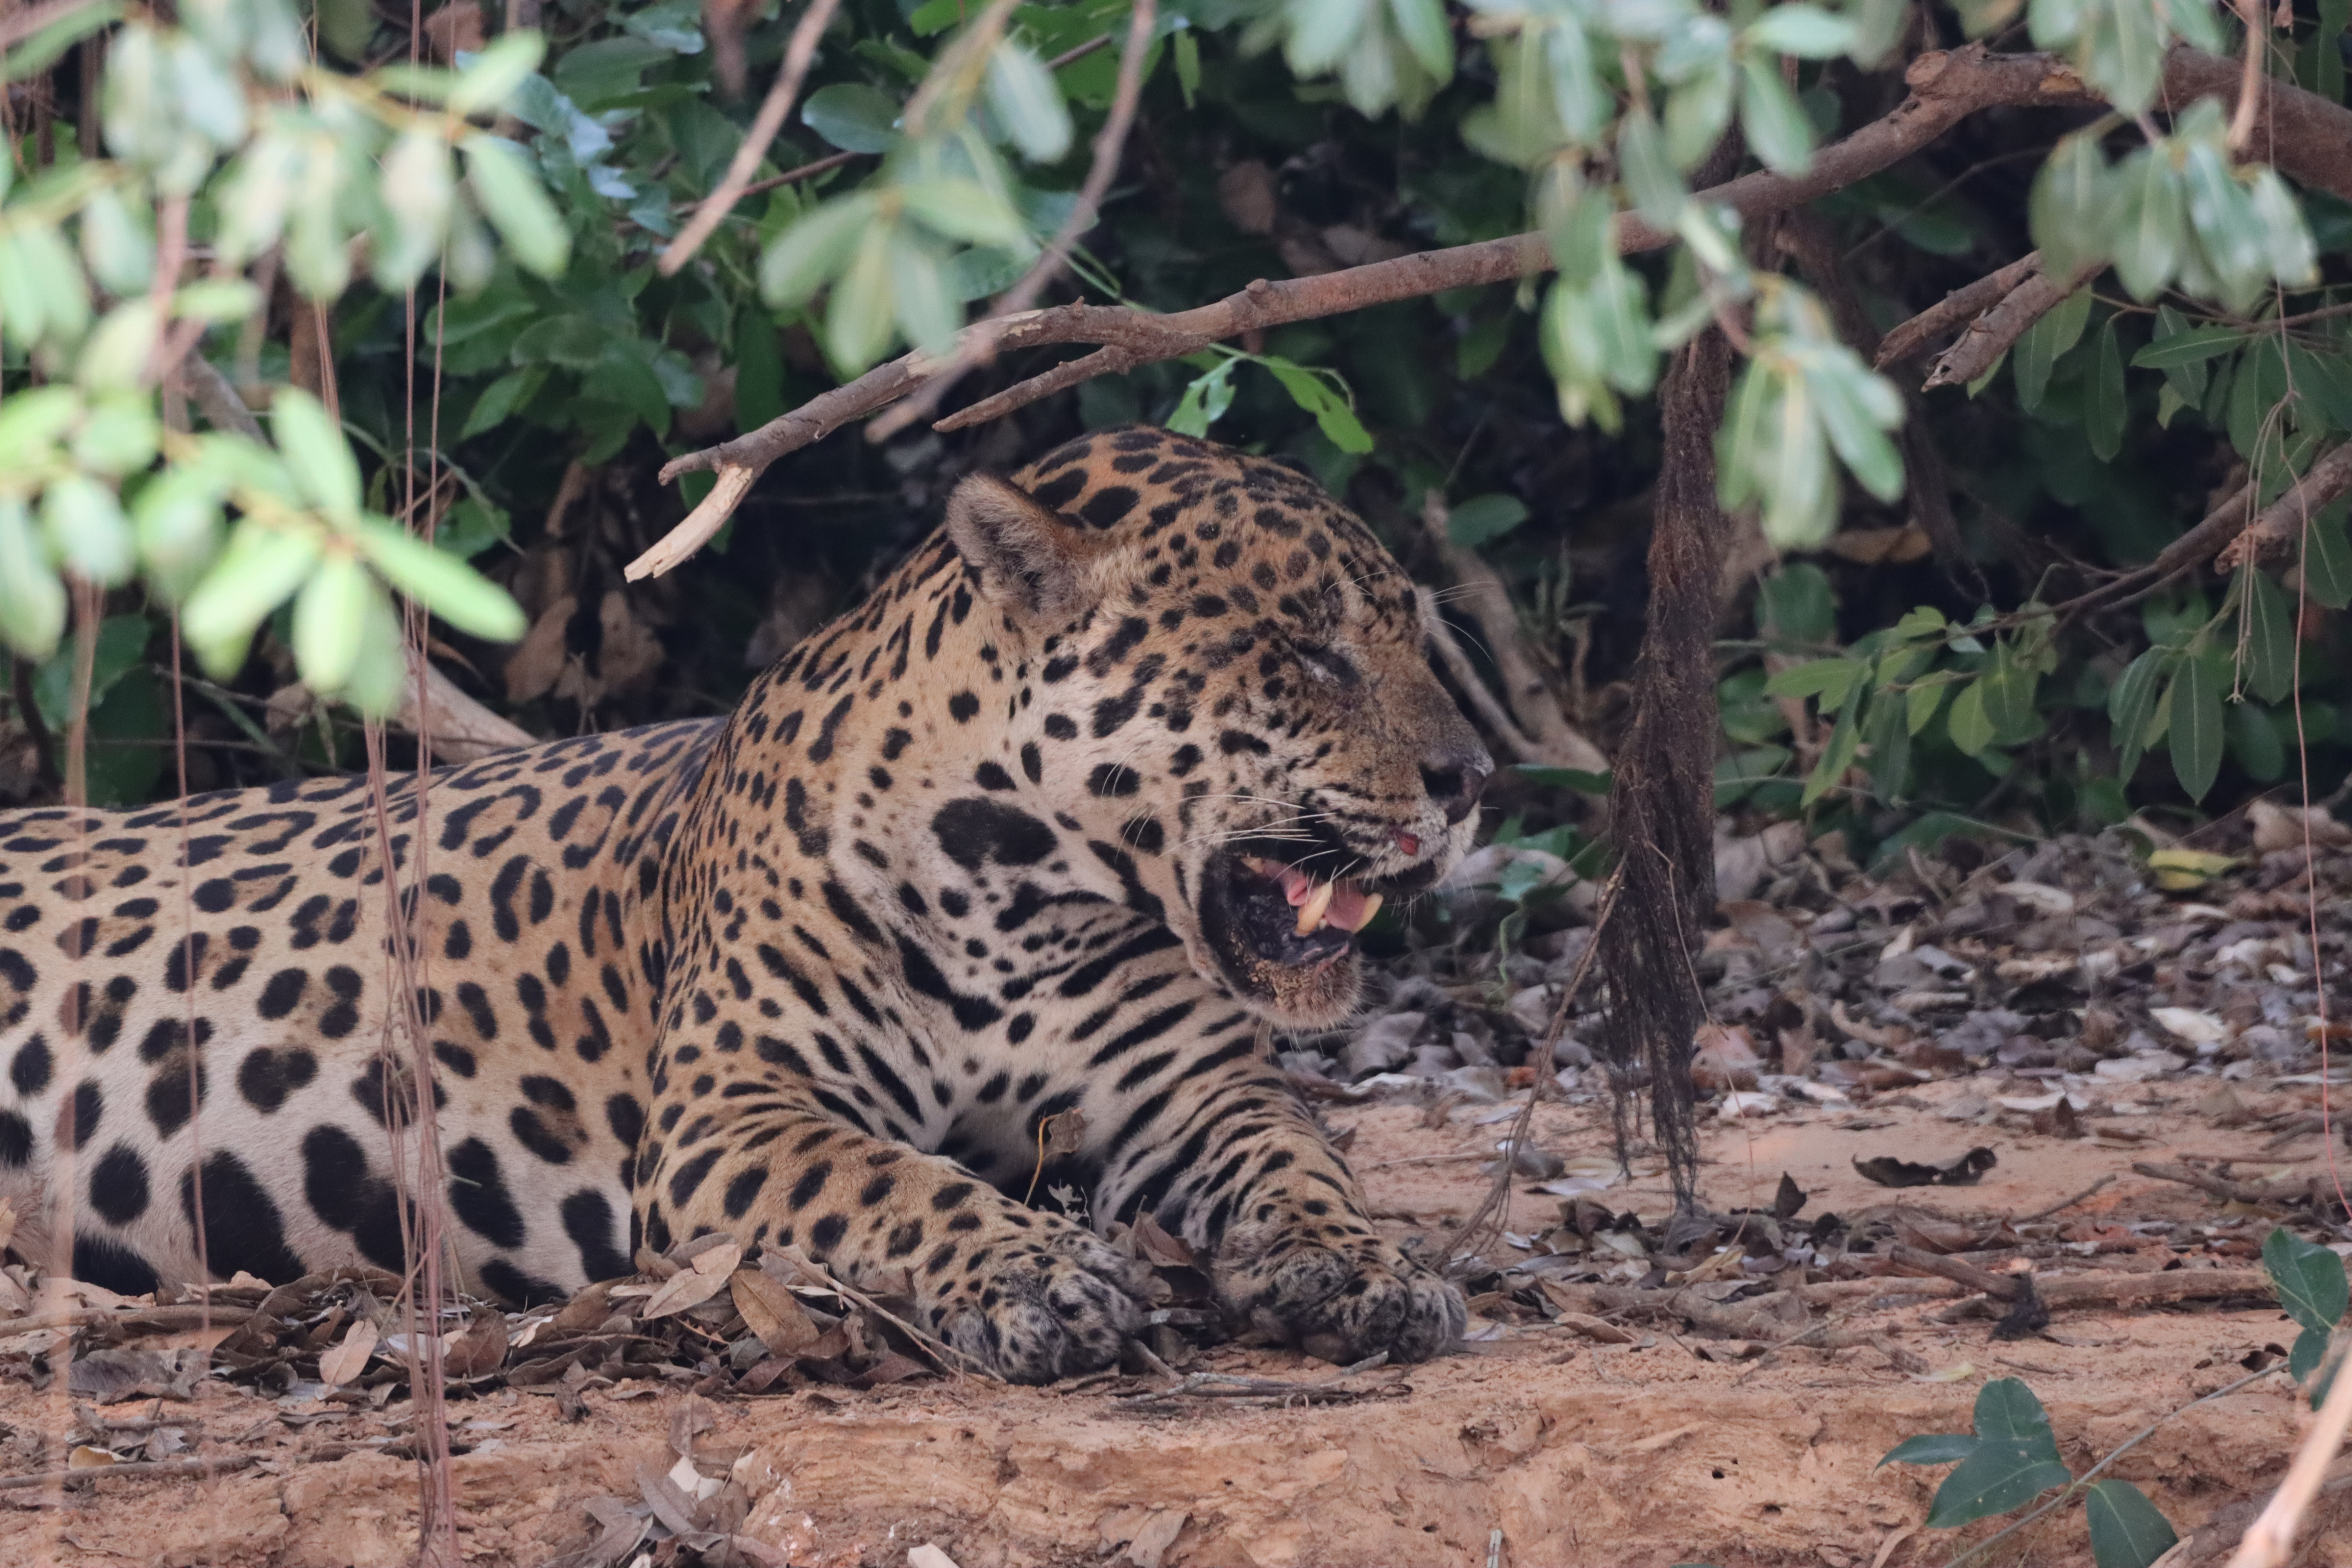
Jaguar: Tomas